WTKK

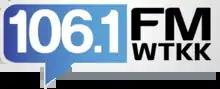
Previous logo

WRDU general manager Dick Harlow announced on November 2, 2009, that WRDU would change to conservative talk radio in 2010, with Rush Limbaugh, Glenn Beck and Sean Hannity as featured shows. The station would feature Limbaugh's first name as its slogan, "Rush Radio". On November 15, 2009, WRDU pulled the plug on its country format and switched to "106.1 RDU Christmas". On January 1, 2010, the station became news/talk as "106.1 Rush Radio".